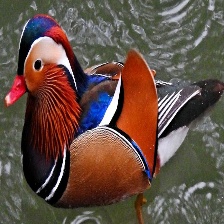
Species: MANDRIN DUCK
Scientific name: AIX GALERICULATA
ImageNet parent category: drake